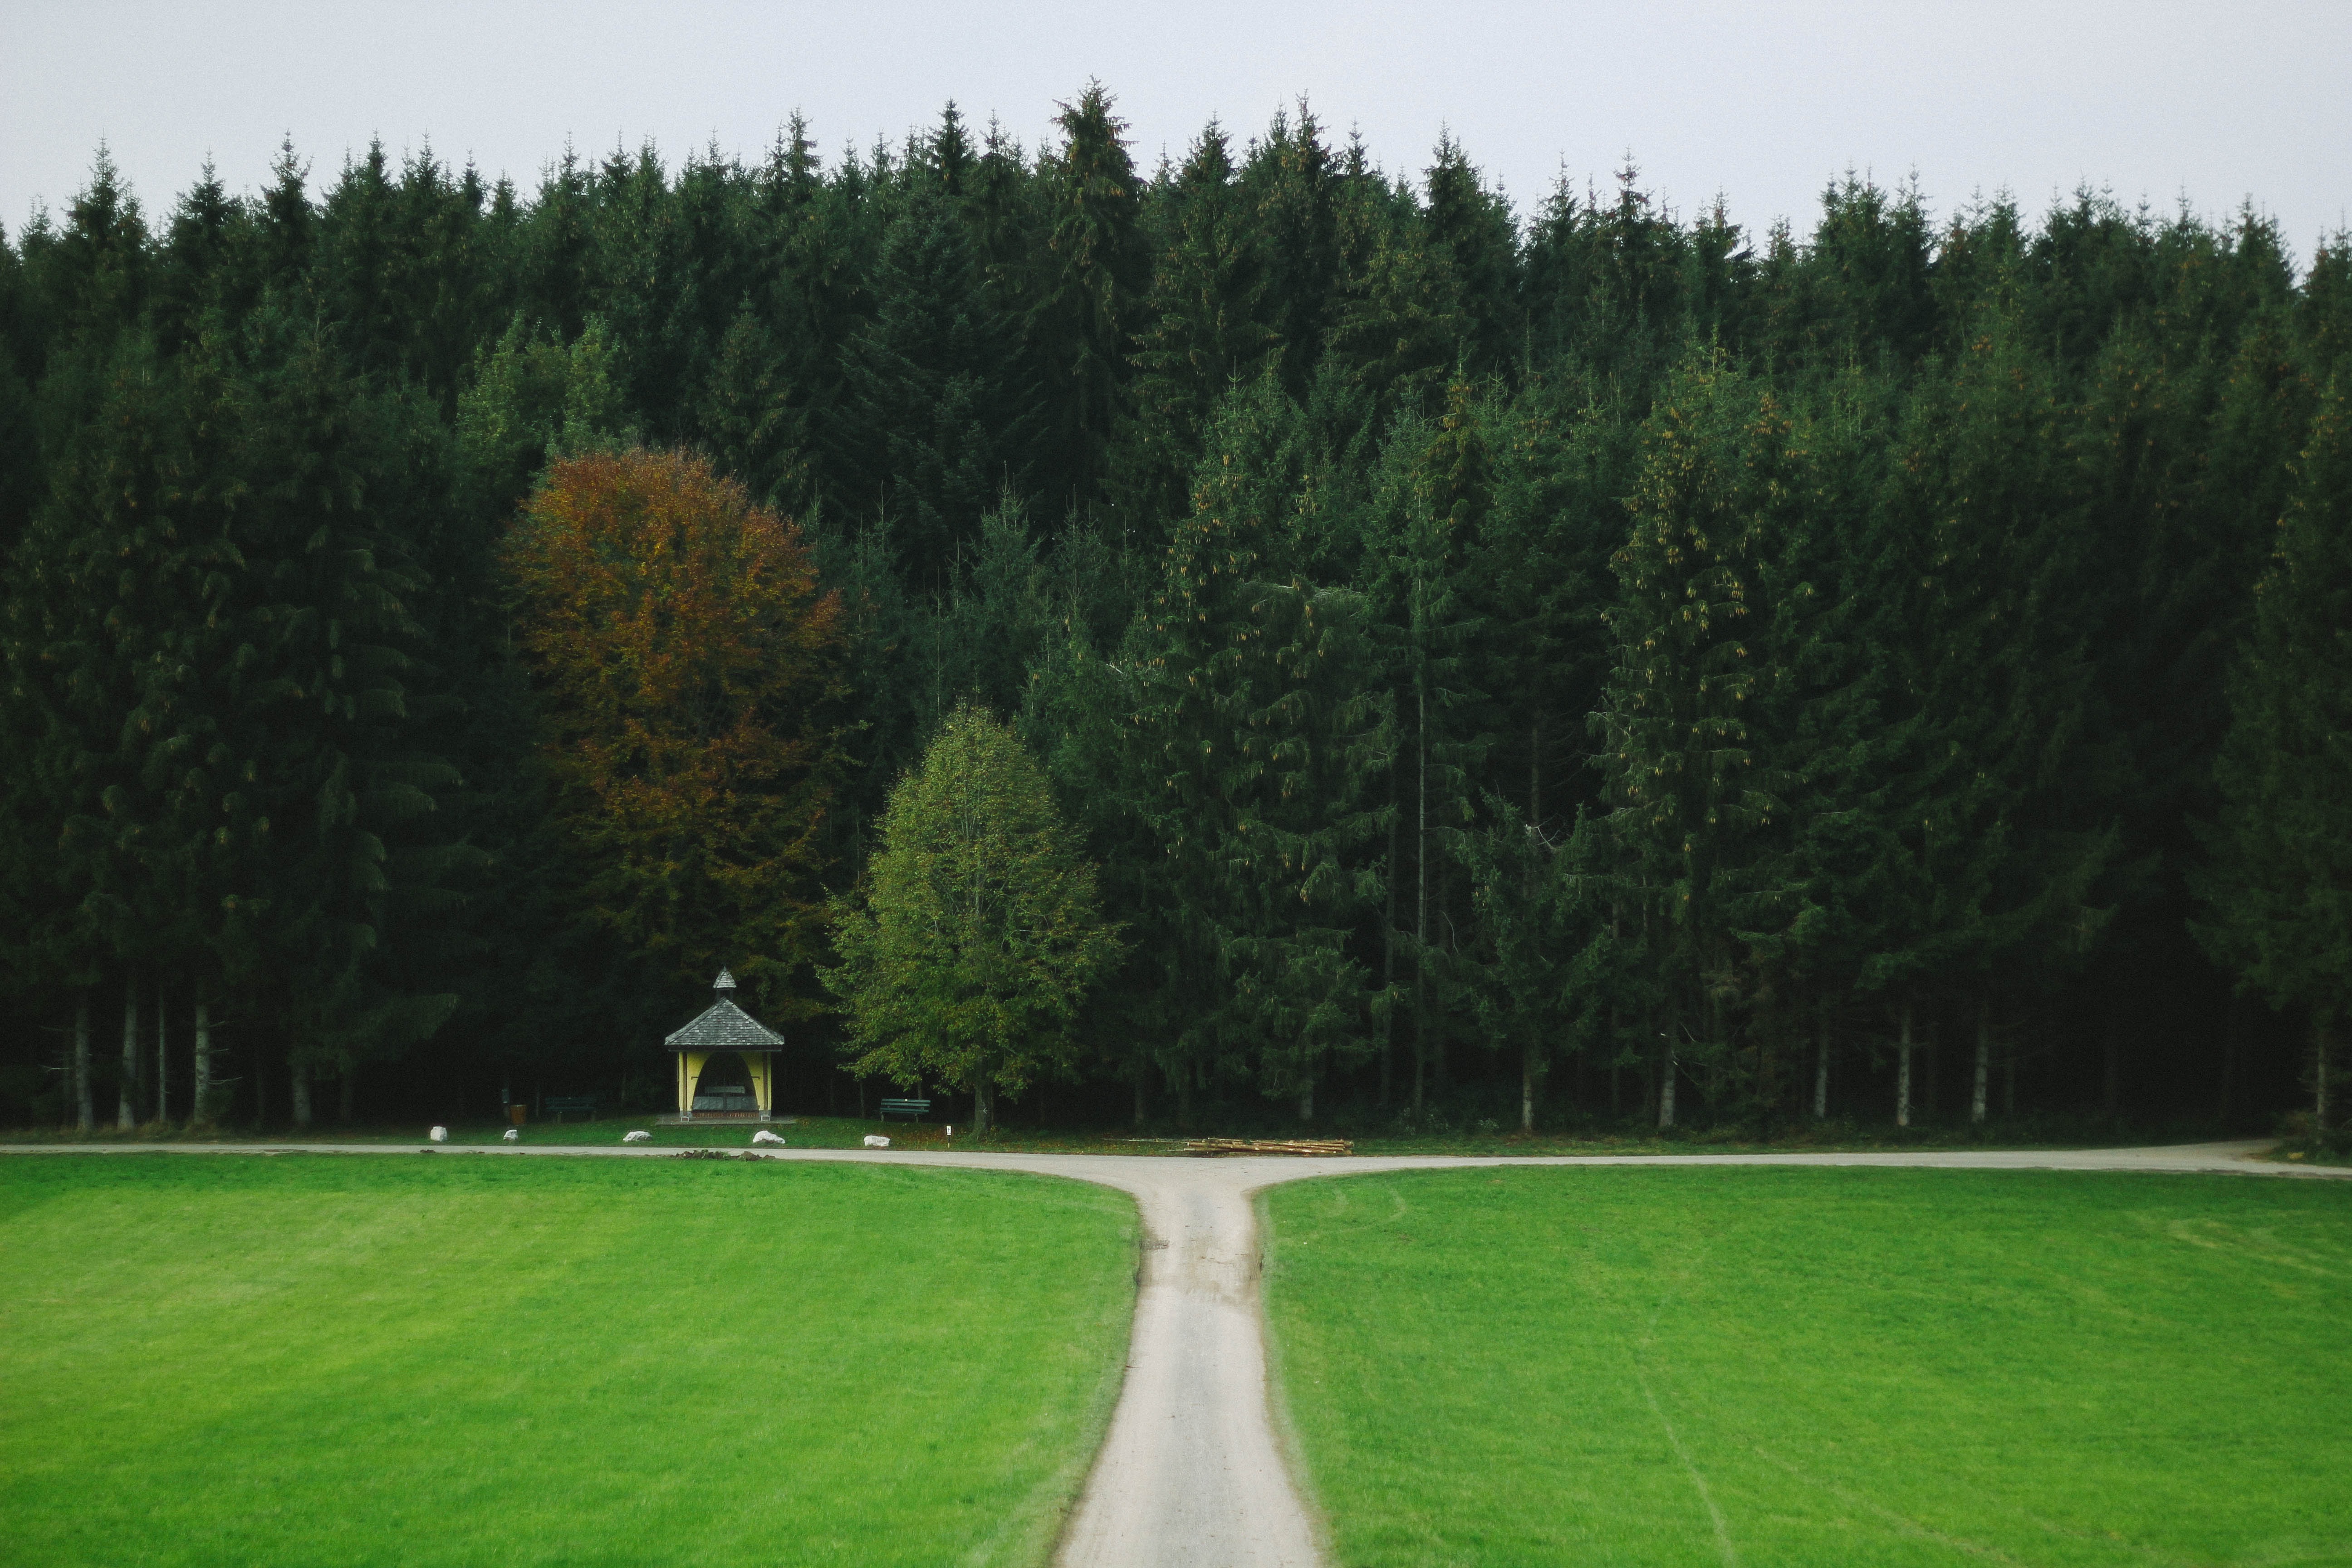
tree, grass, structure, plant, field, lawn, meadow, green, park, garden, stadium, baseball field, golf course, golf club, woody plant, sport venue